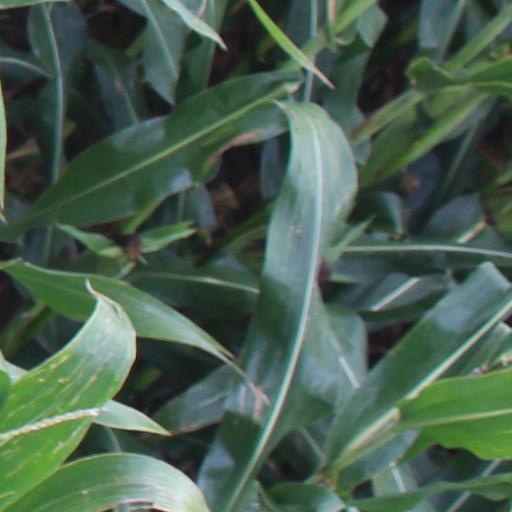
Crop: maize; corn